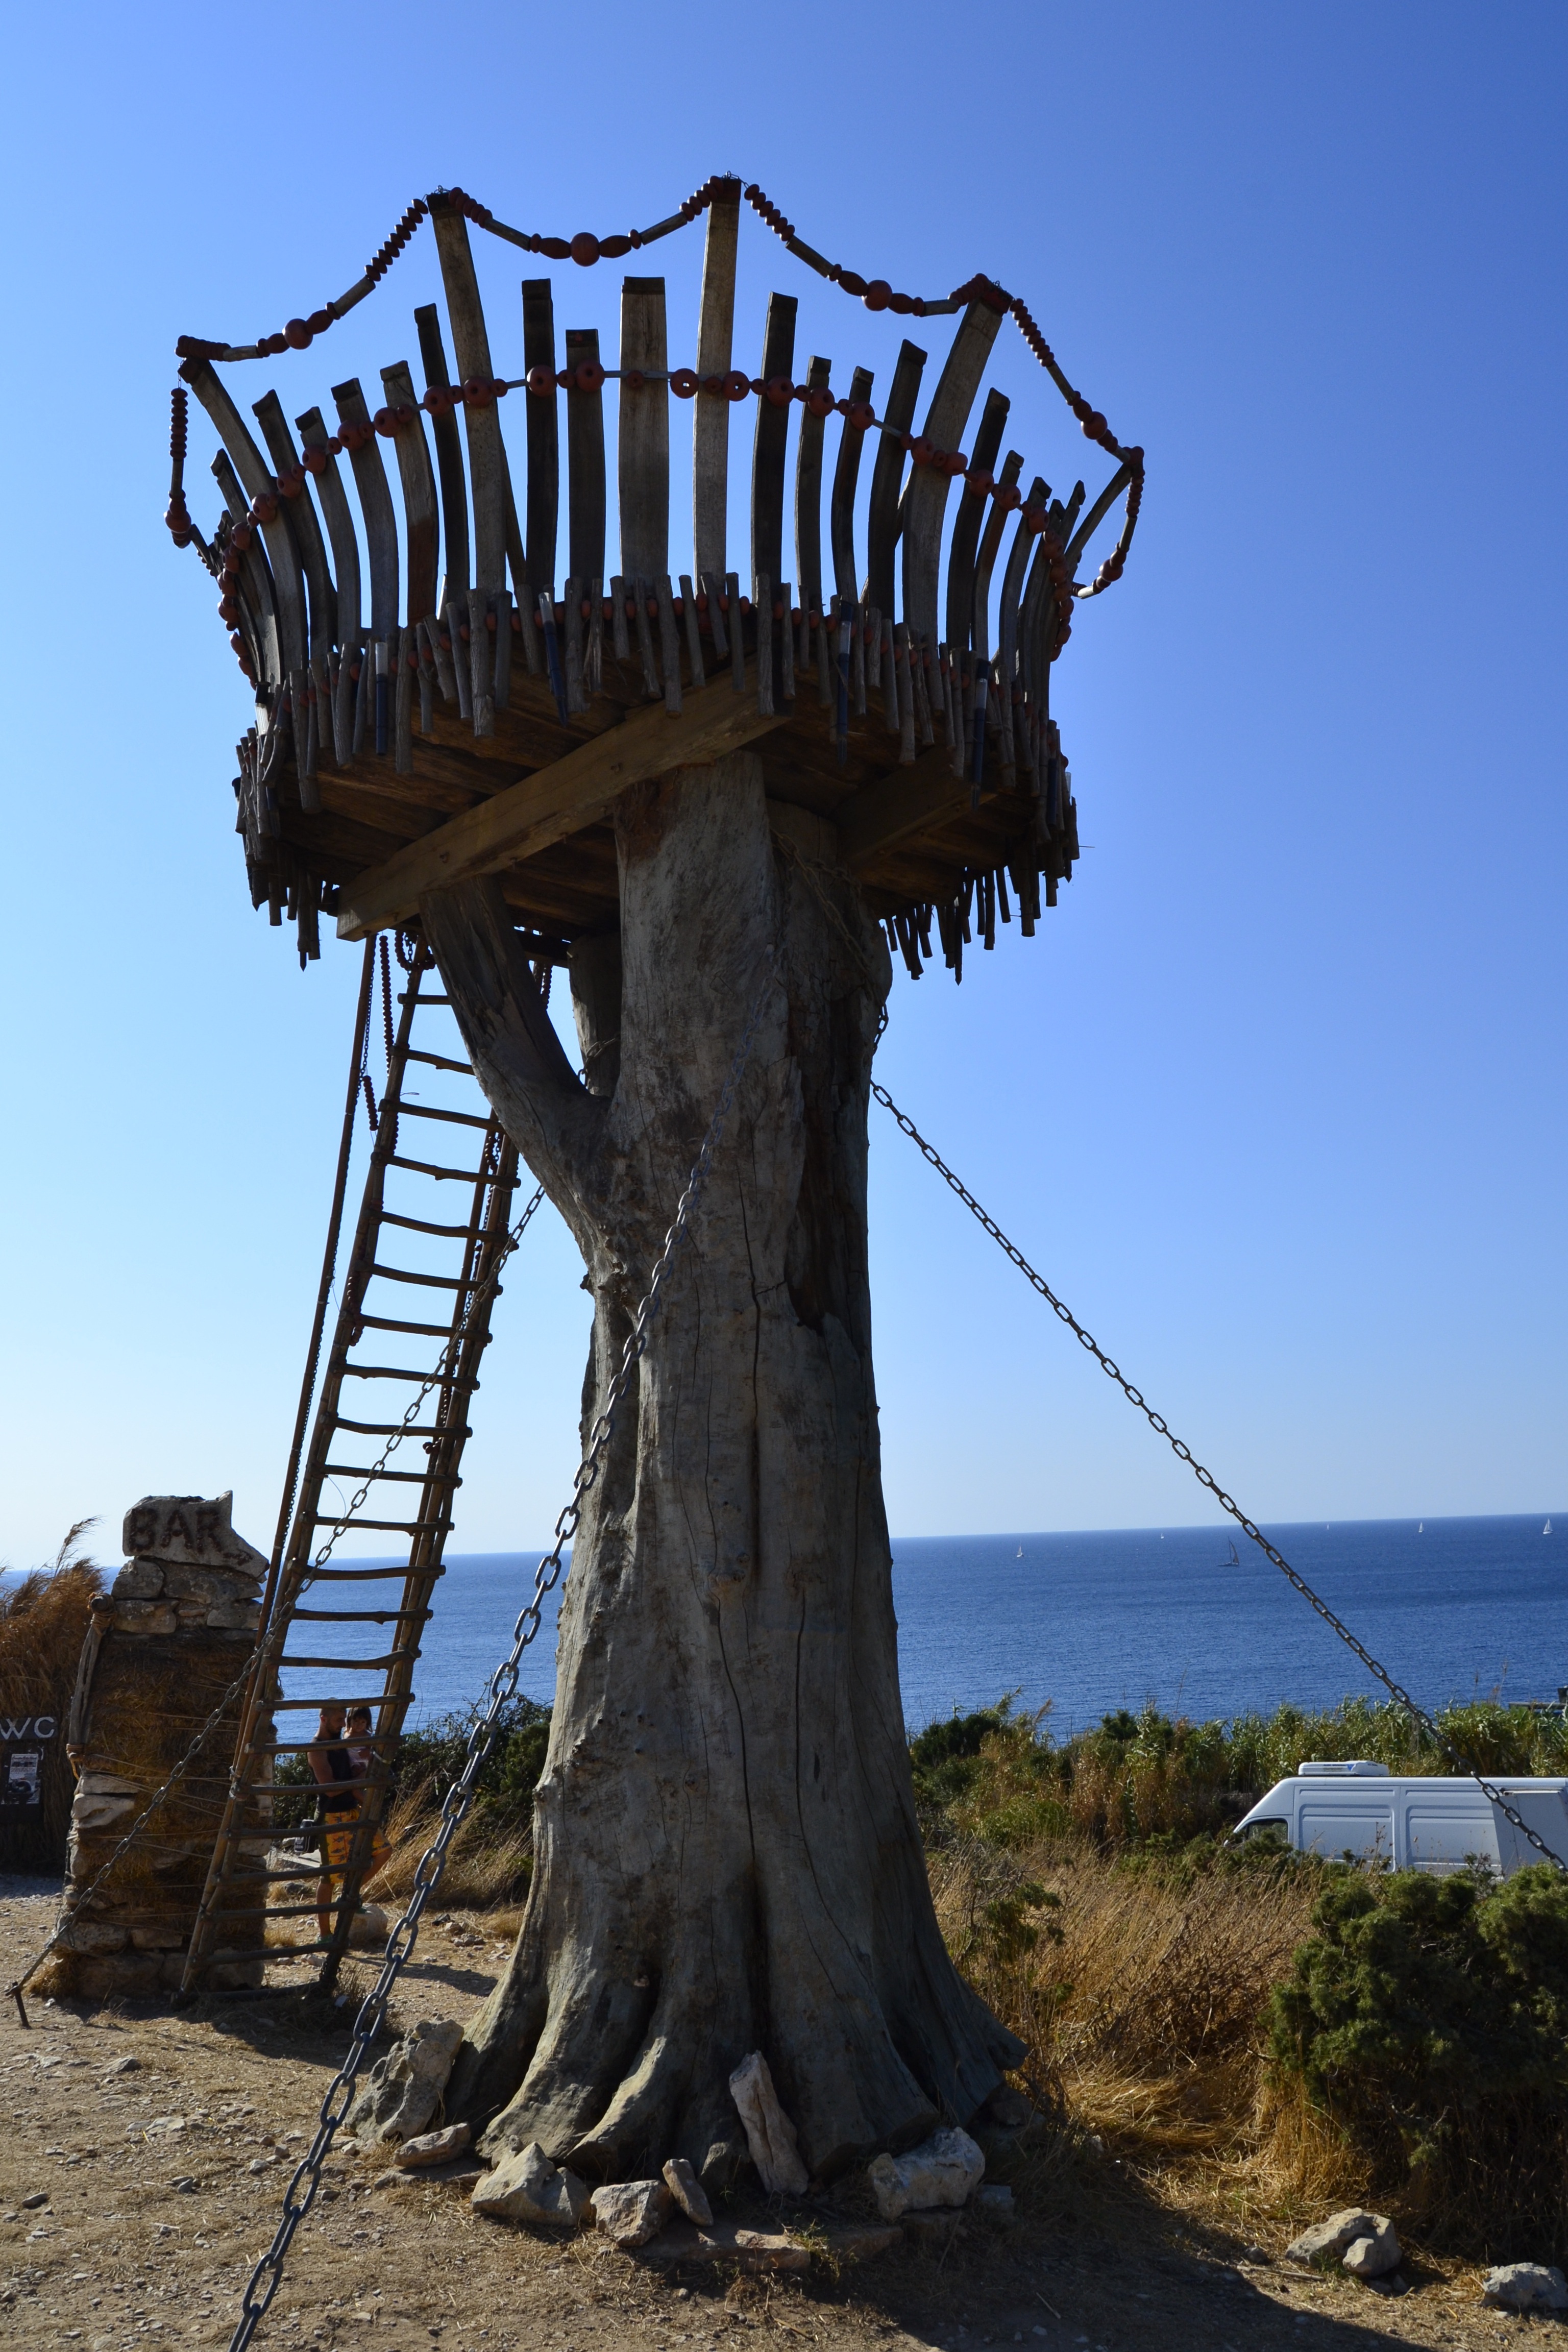
sea, tree, sky, wood, log, croatia